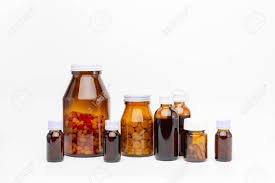
Label: glass